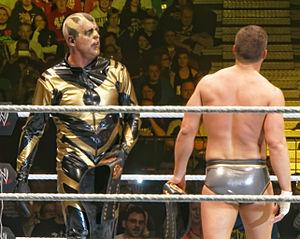
Dustin Patrick Runnels, plus connu sous le nom de Goldust, est un catcheur américain. Il travaille actuellement à la All Elite Wrestling sous le nom de Dustin Rhodes.
Cody et Dustin Rhodes est une équipe de catch composée de Cody et Dustin Rhodes. Le duo travaille actuellement pour la All Elite Wrestling et travaillés anciennement à la WWE où ils sont d'anciens WWE Tag Team Champions.